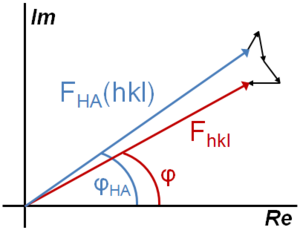
La détermination d'une structure cristalline consiste, de manière générale, à déterminer, pour un cristal de structure inconnue, les paramètres de sa maille conventionnelle, son réseau de Bravais, son groupe d'espace et la position des atomes dans la maille. Dans la pratique, on utilise des méthodes de radiocristallographie, comme la diffraction de rayons X, la diffraction de neutrons ou la diffraction des électrons, pour la détermination de structure. Le plus souvent, les structures cristallines sont déterminées à partir d'échantillons monocristallins, mais cela est aussi possible en utilisant des poudres.